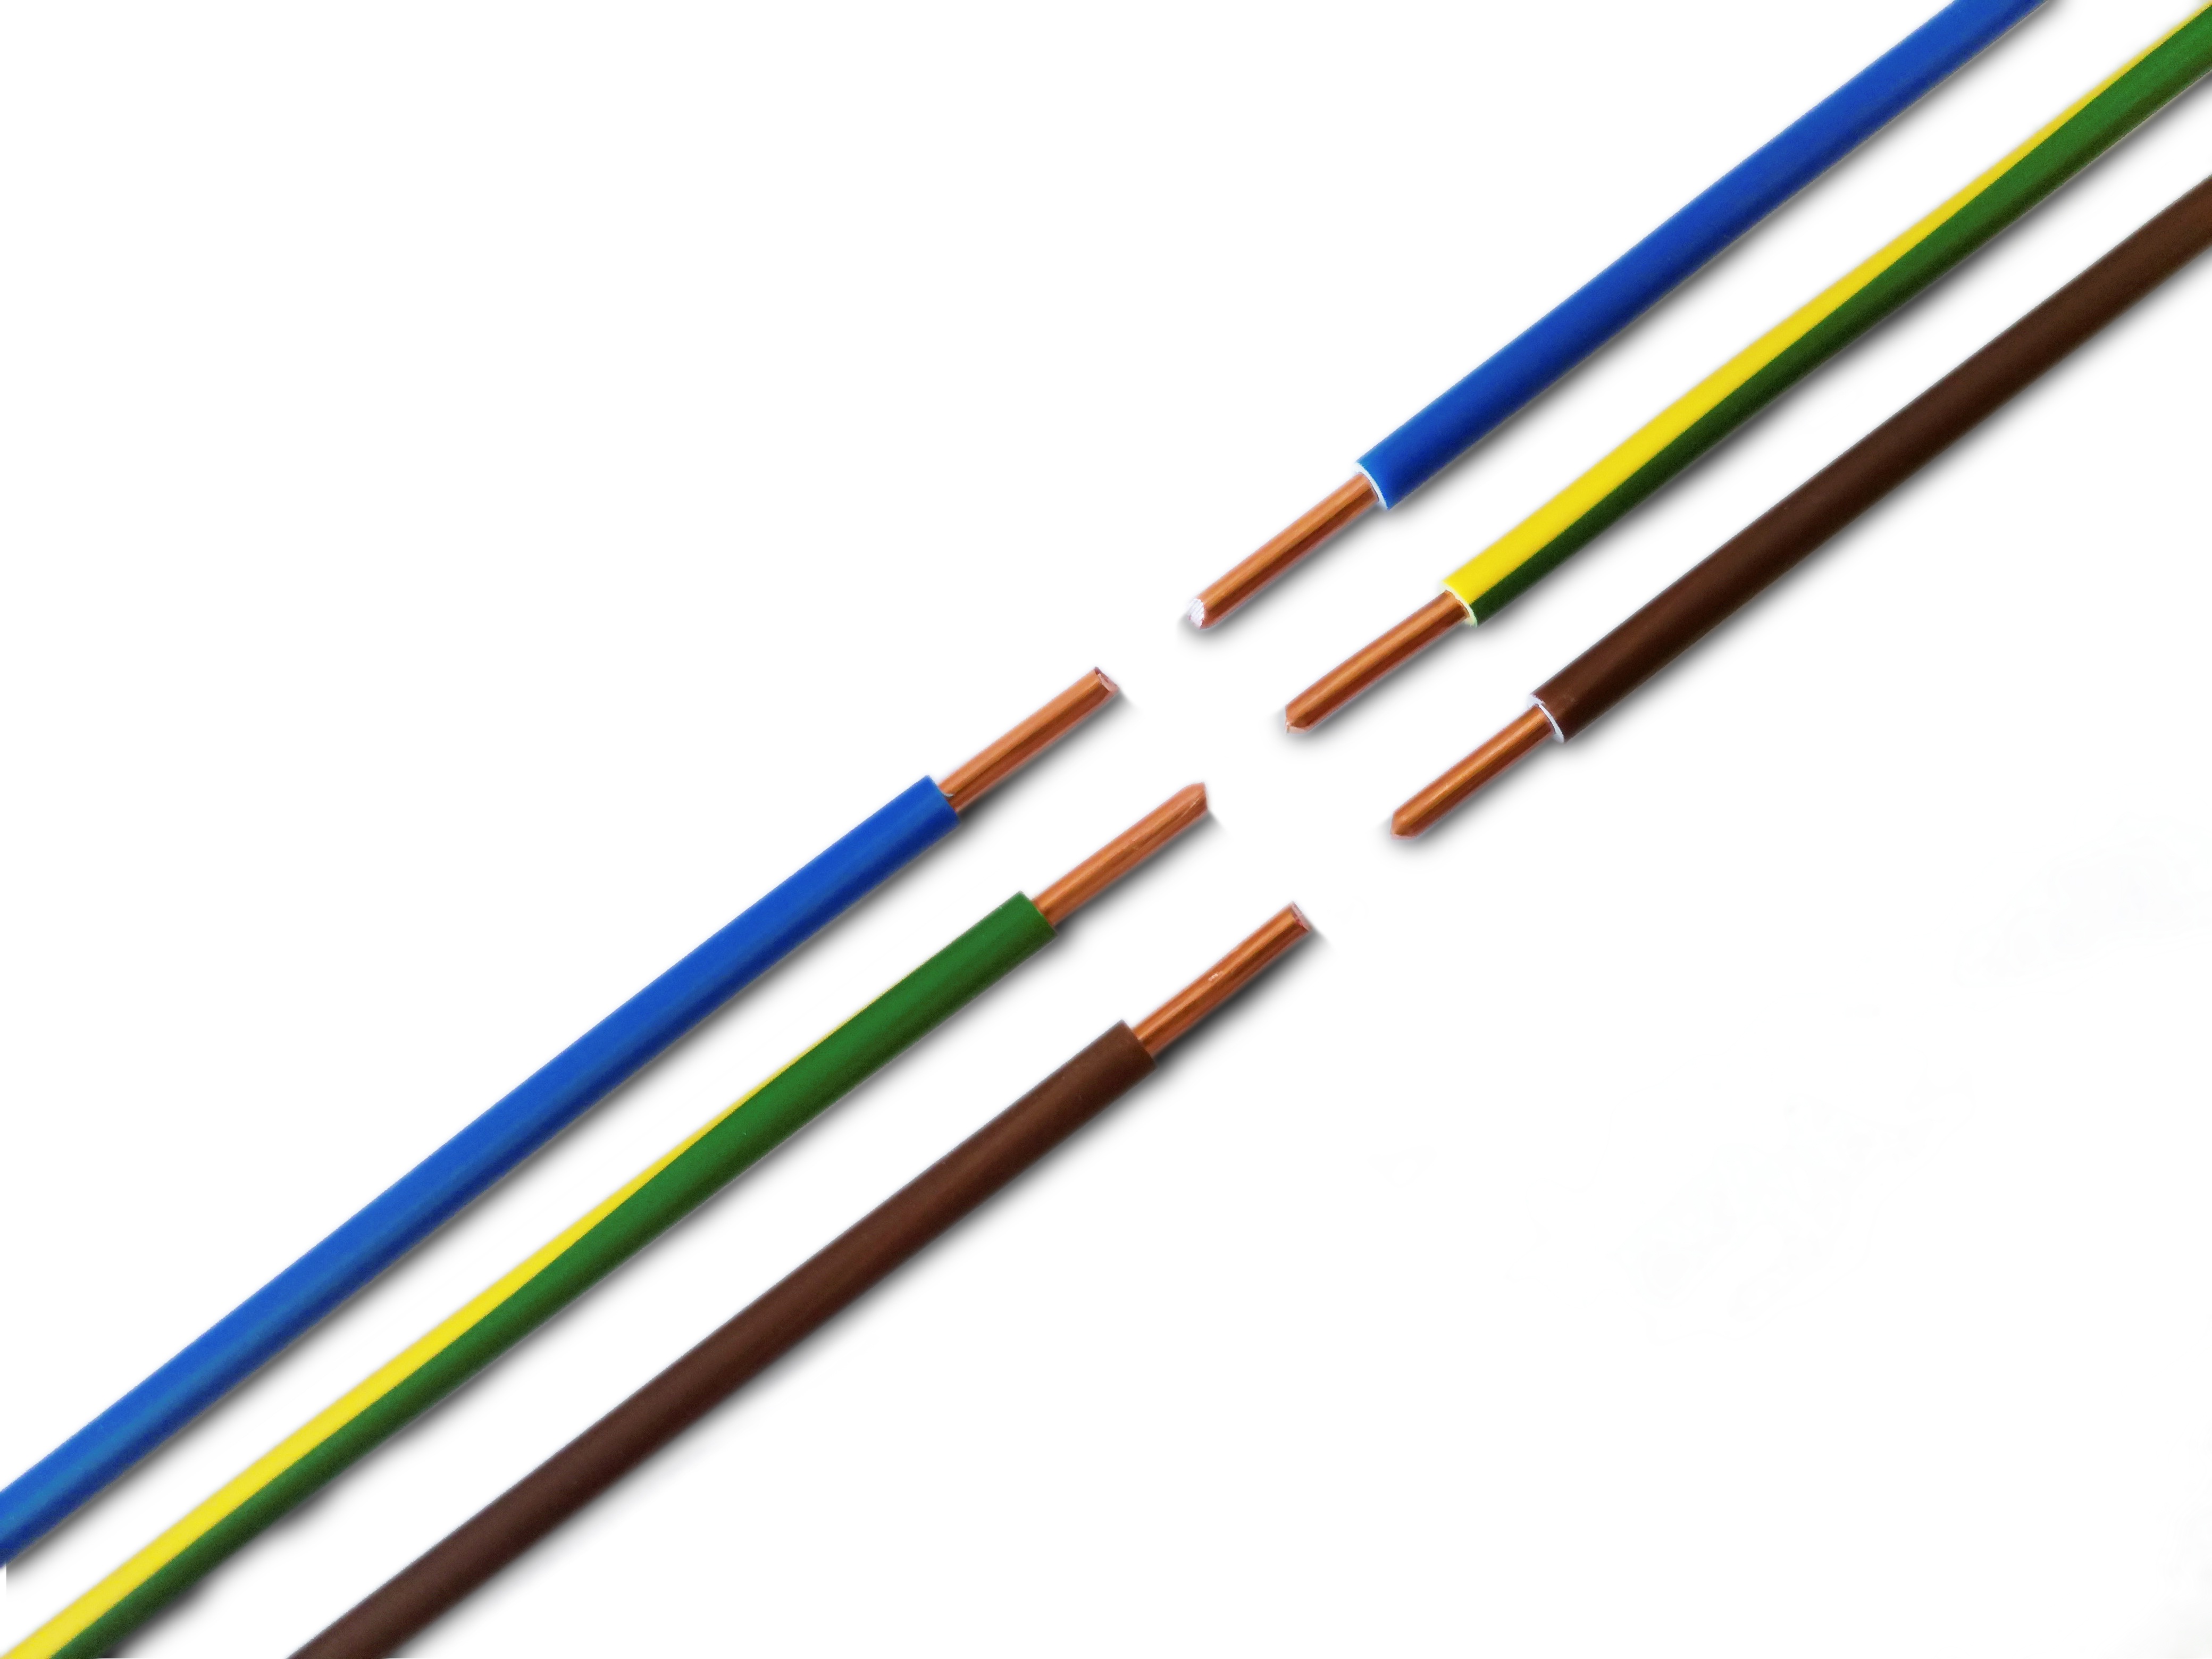
technology, cable, wire, line, power line, profession, craft, electricity, material, energy, current, elektrik, electrician, voltage, craftsmen, power supply, electronics accessory